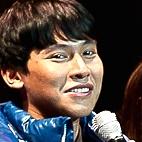
Age: 22